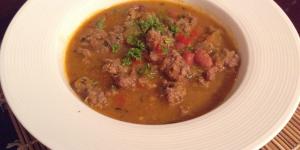
guiso de frijoles con carne